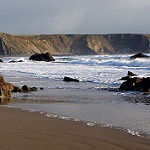
Label: sea